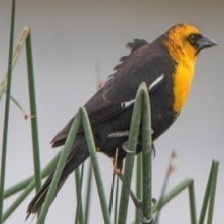
Species: YELLOW HEADED BLACKBIRD
Scientific name: XANTHOCEPHALUS